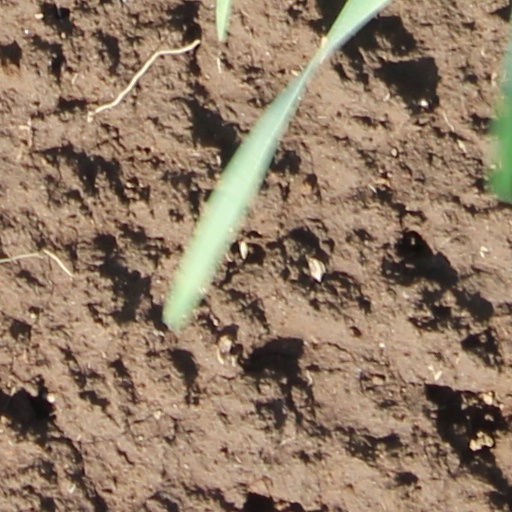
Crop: wheat